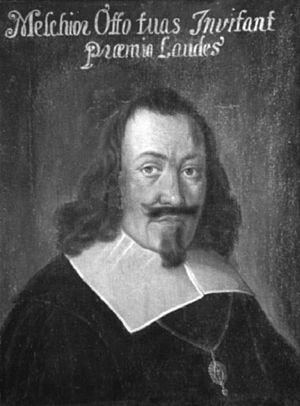
Melchior Otto Voit von Salzburg est prince-évêque de Bamberg de 1623 à sa mort.